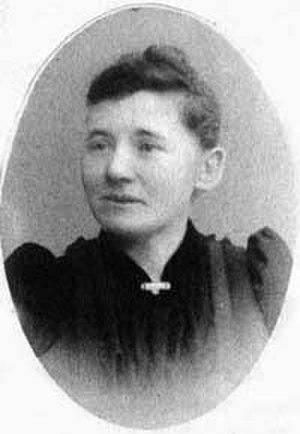
Ane Cathrine "Anna" Sterky, née Nielsen est une femme politique social-démocrate, syndicaliste et féministe suédo-danoise.